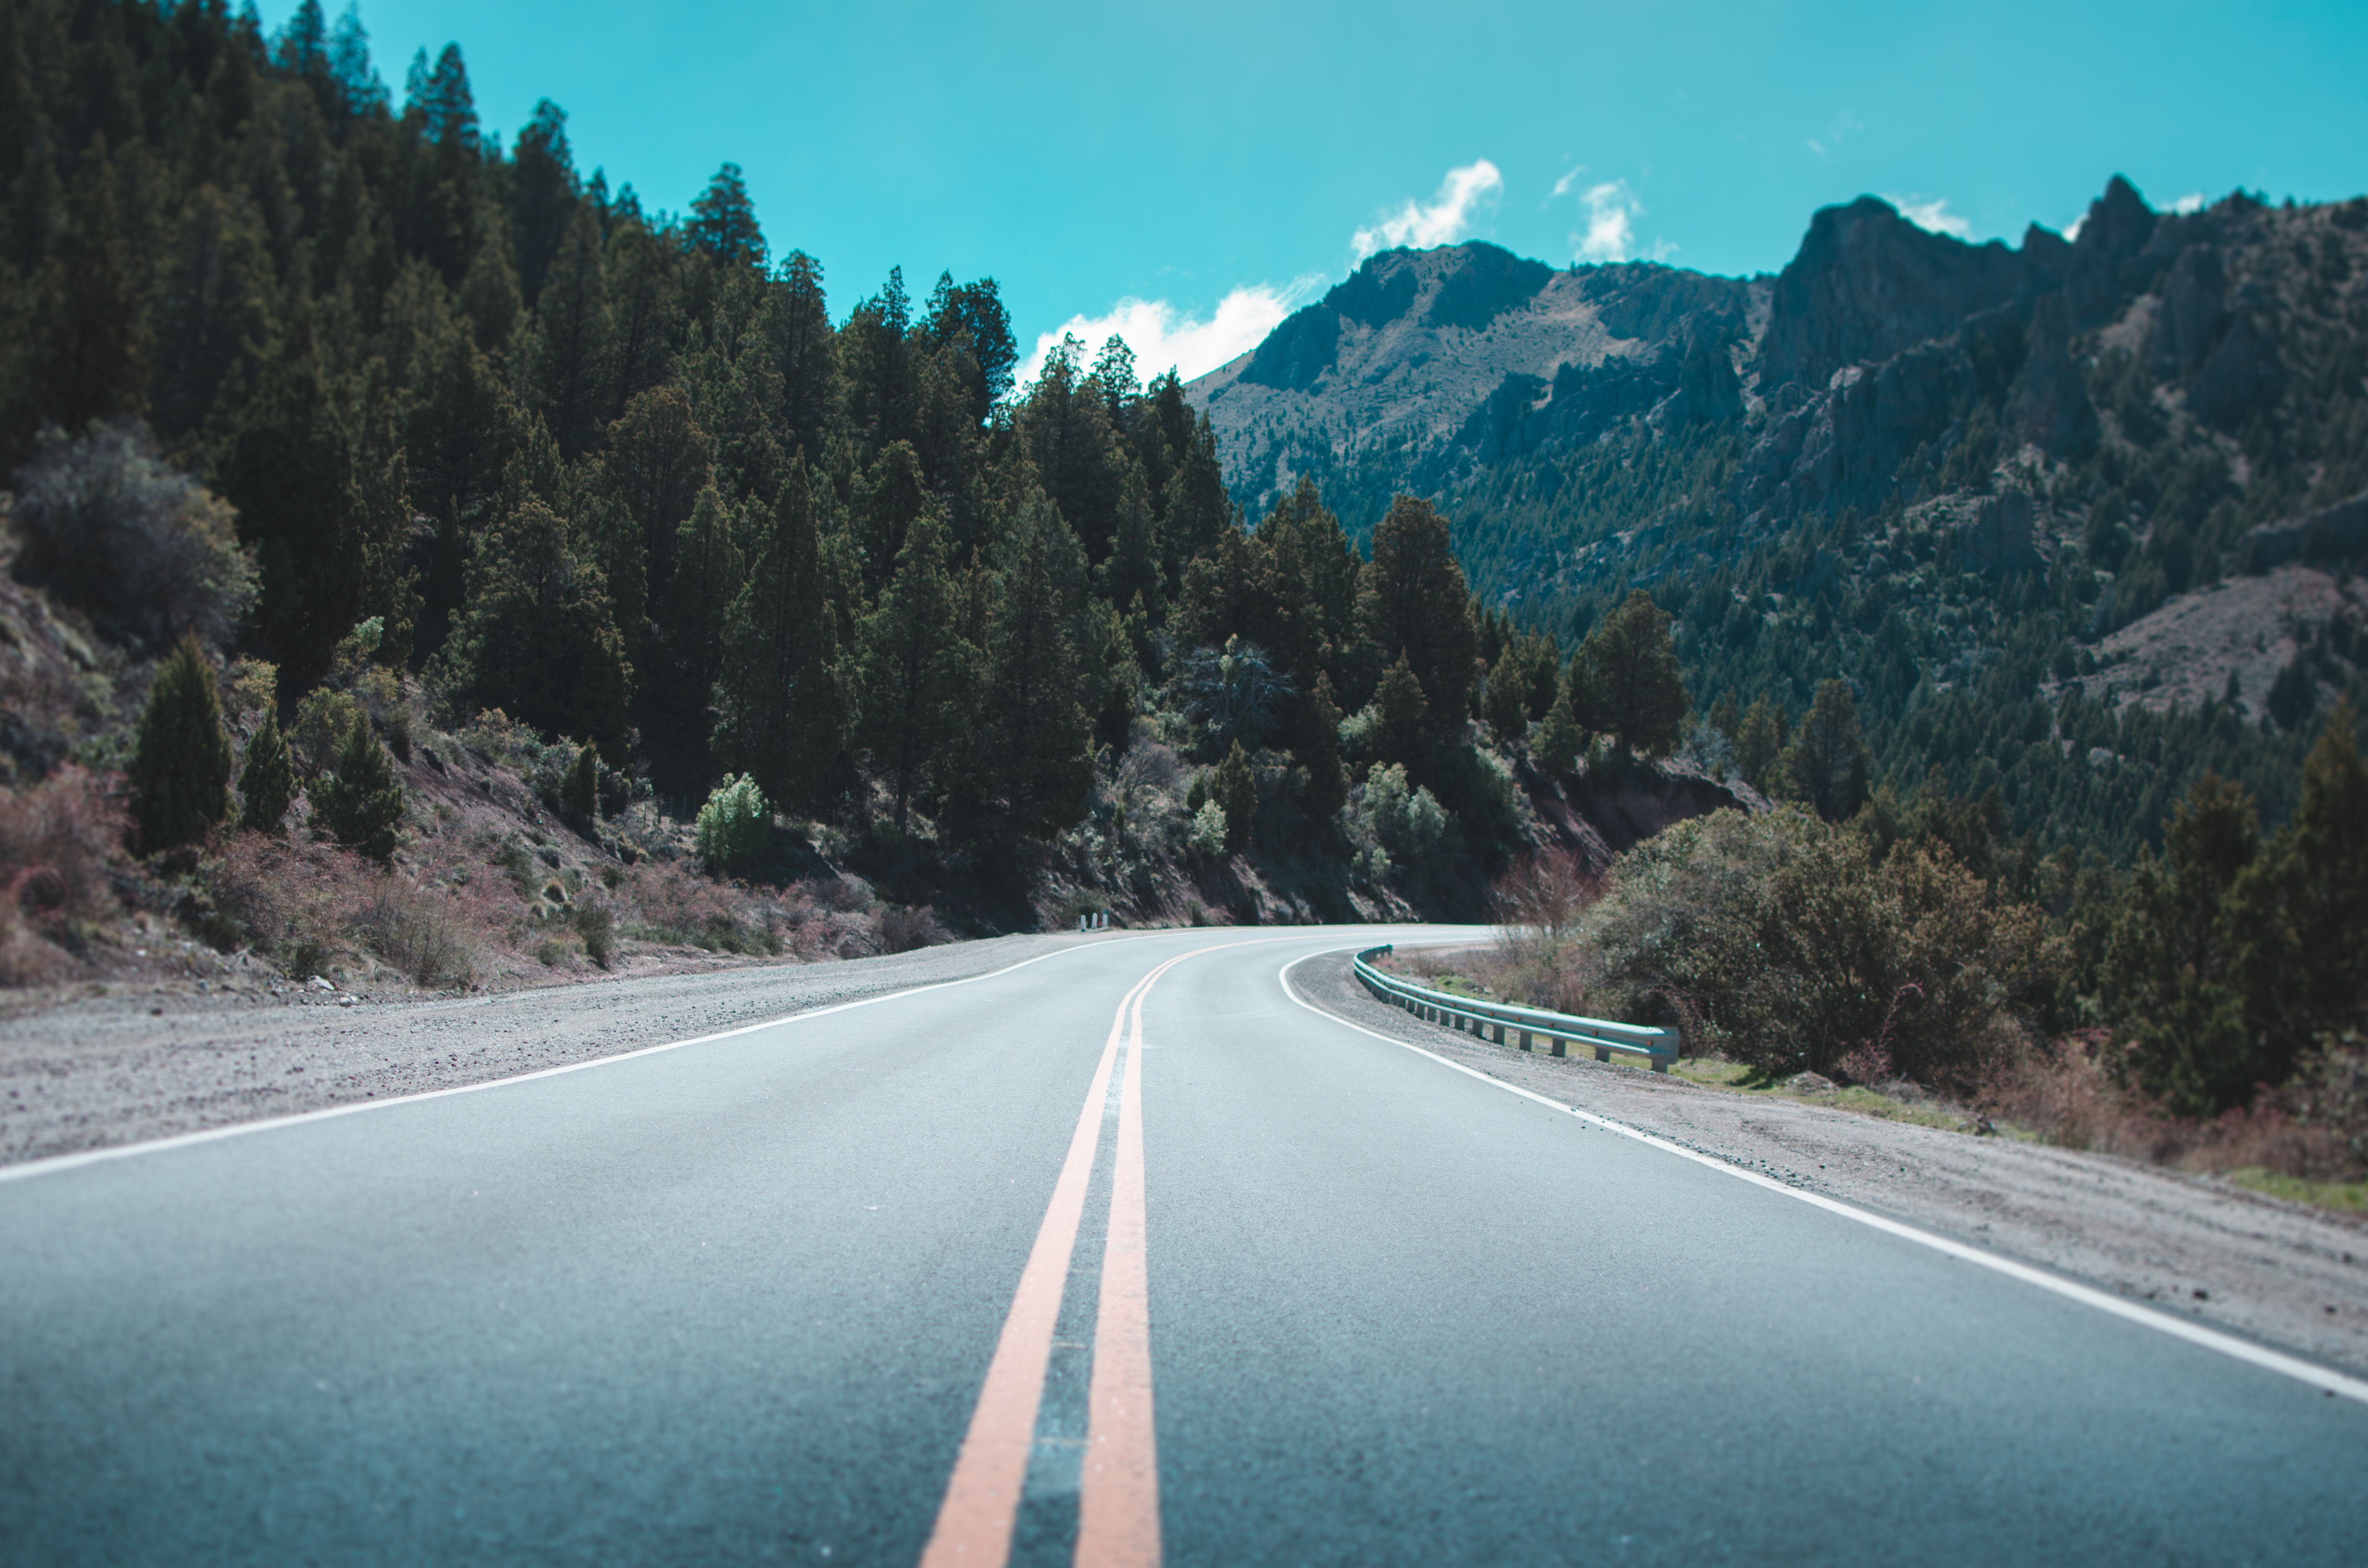
road, highway, mountainous landforms, nature, sky, asphalt, woody plant, infrastructure, mountain, tree, road trip, wilderness, mountain pass, lane, plant, mountain range, path, road surface, highland, controlled access highway, landscape, line, cloud, hill, national park, horizon, mount scenery, shoulder, alps, forest, valley